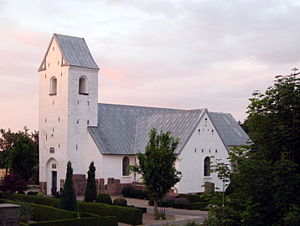
Horsens Sogn
Horsens Kirke
Horsens Kirke i Langholt
Horsens Sogn er et sogn i Aalborg Nordre Provsti. Sognet ligger i Aalborg Kommune; indtil Kommunalreformen i 1970 lå det i Kær Herred og var en del af den daværende Horsens-Hammer Kommune. I Horsens Sogn ligger Horsens Kirke.